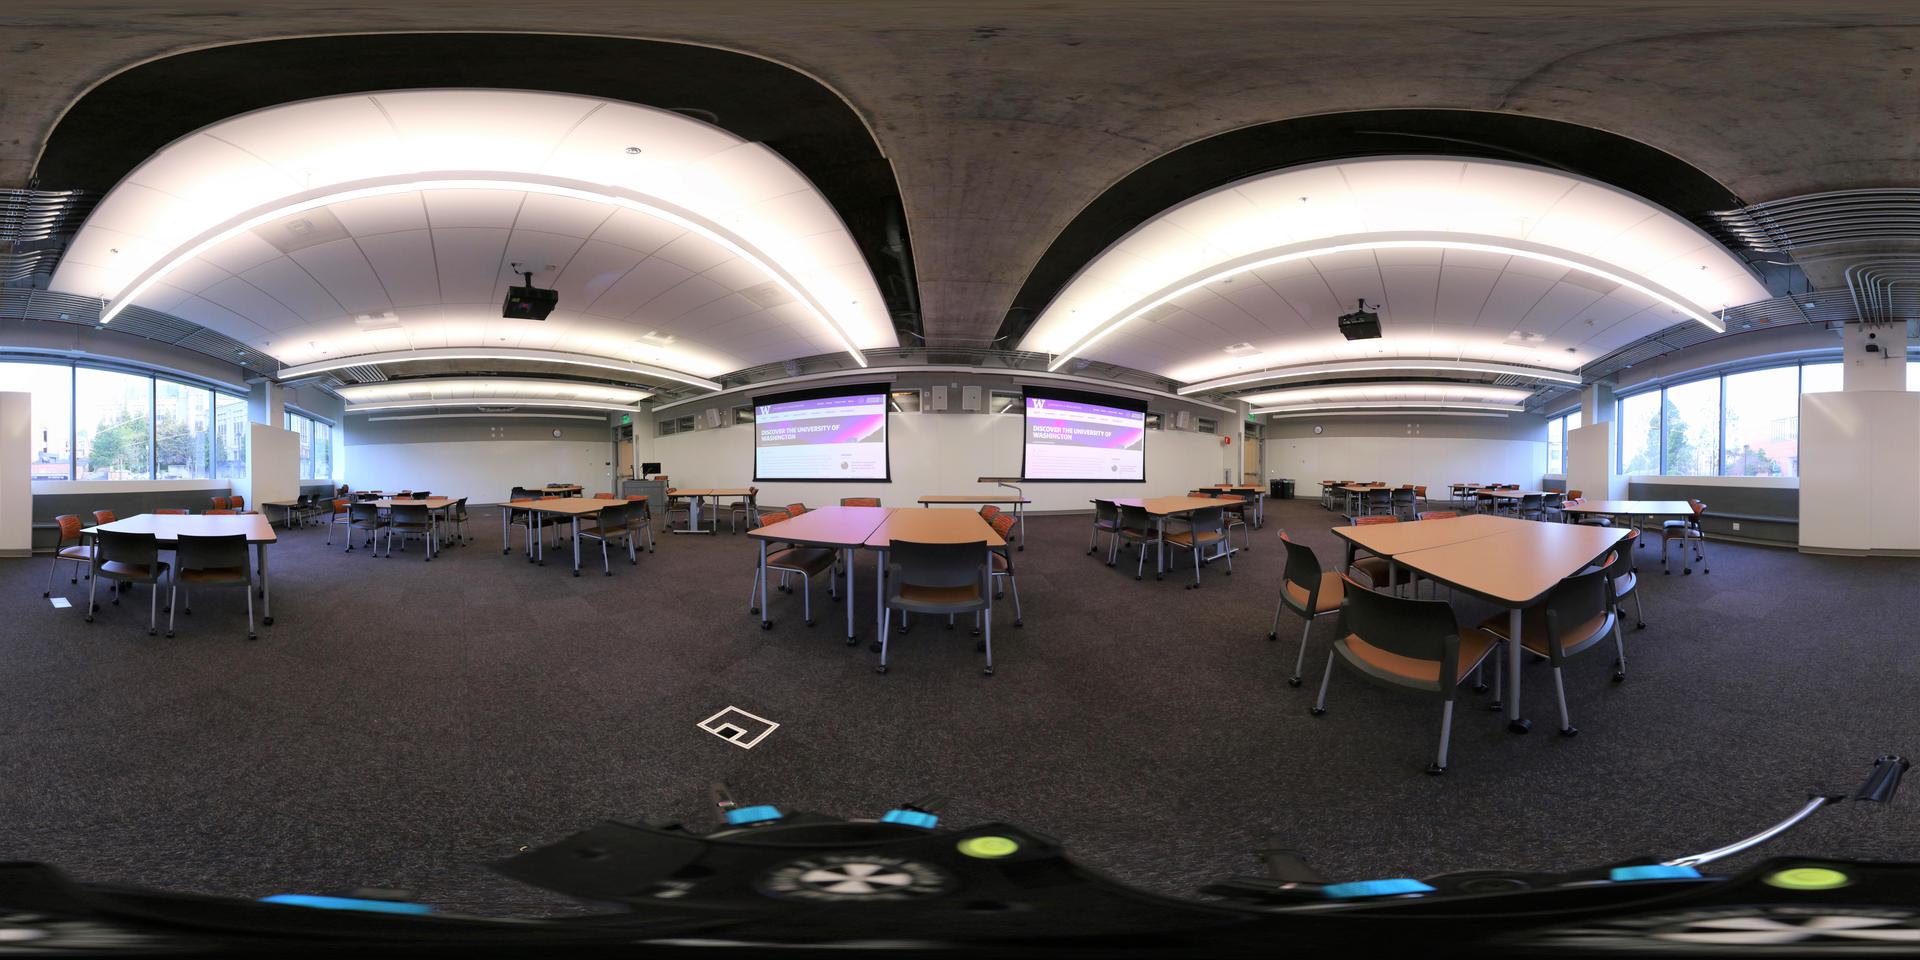
Referred object: Projector above the camera

Referred object: the white square floor marker